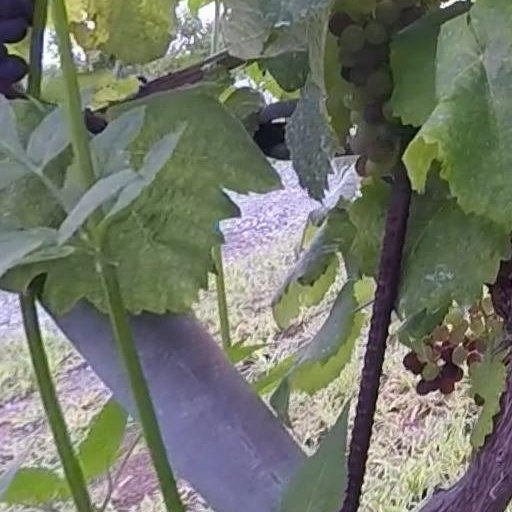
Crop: grape